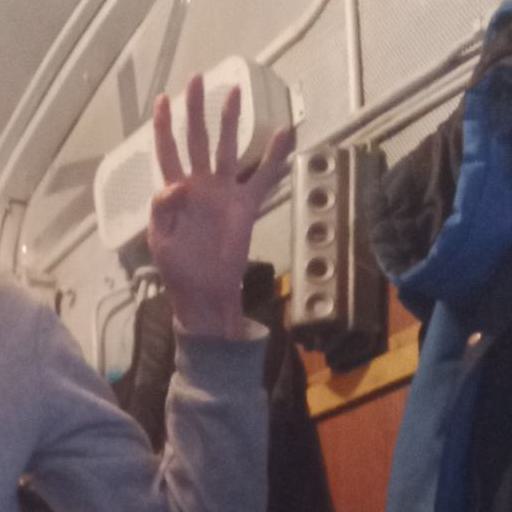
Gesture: four